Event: Nepal Earthquake
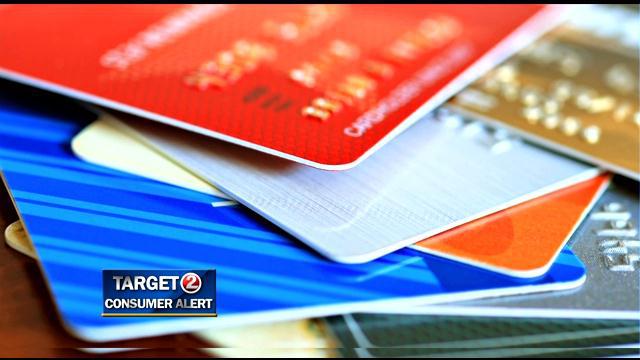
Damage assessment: no_damage